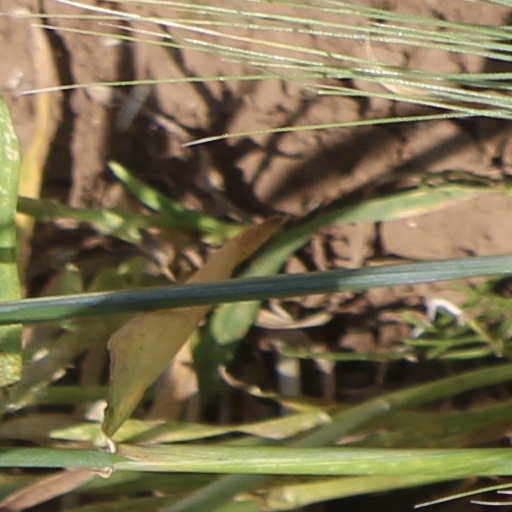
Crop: wheat